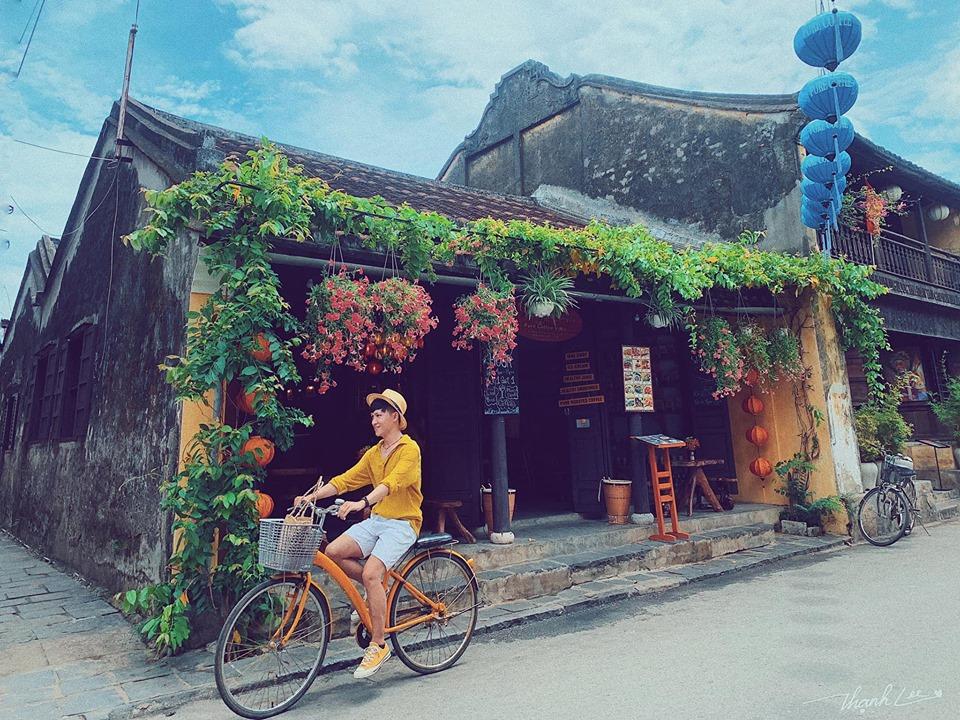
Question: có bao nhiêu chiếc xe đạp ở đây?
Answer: có hai chiếc xe đạp